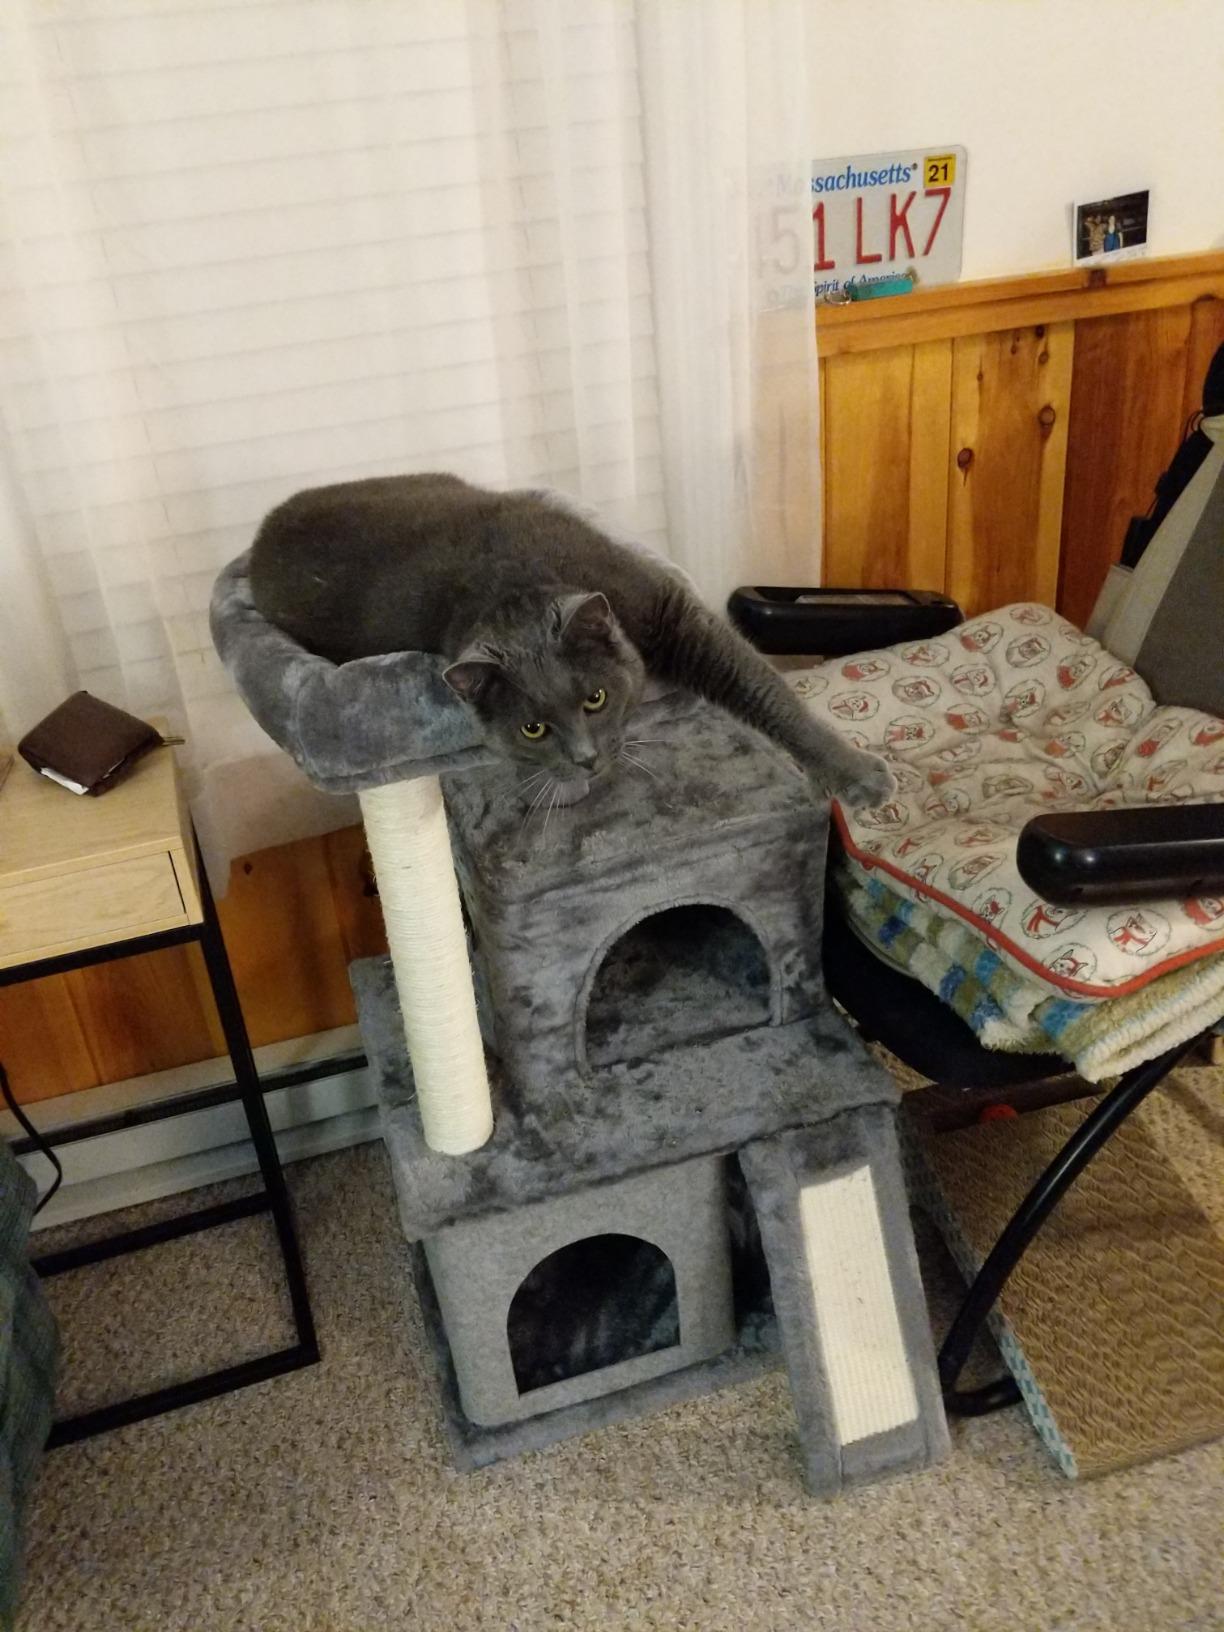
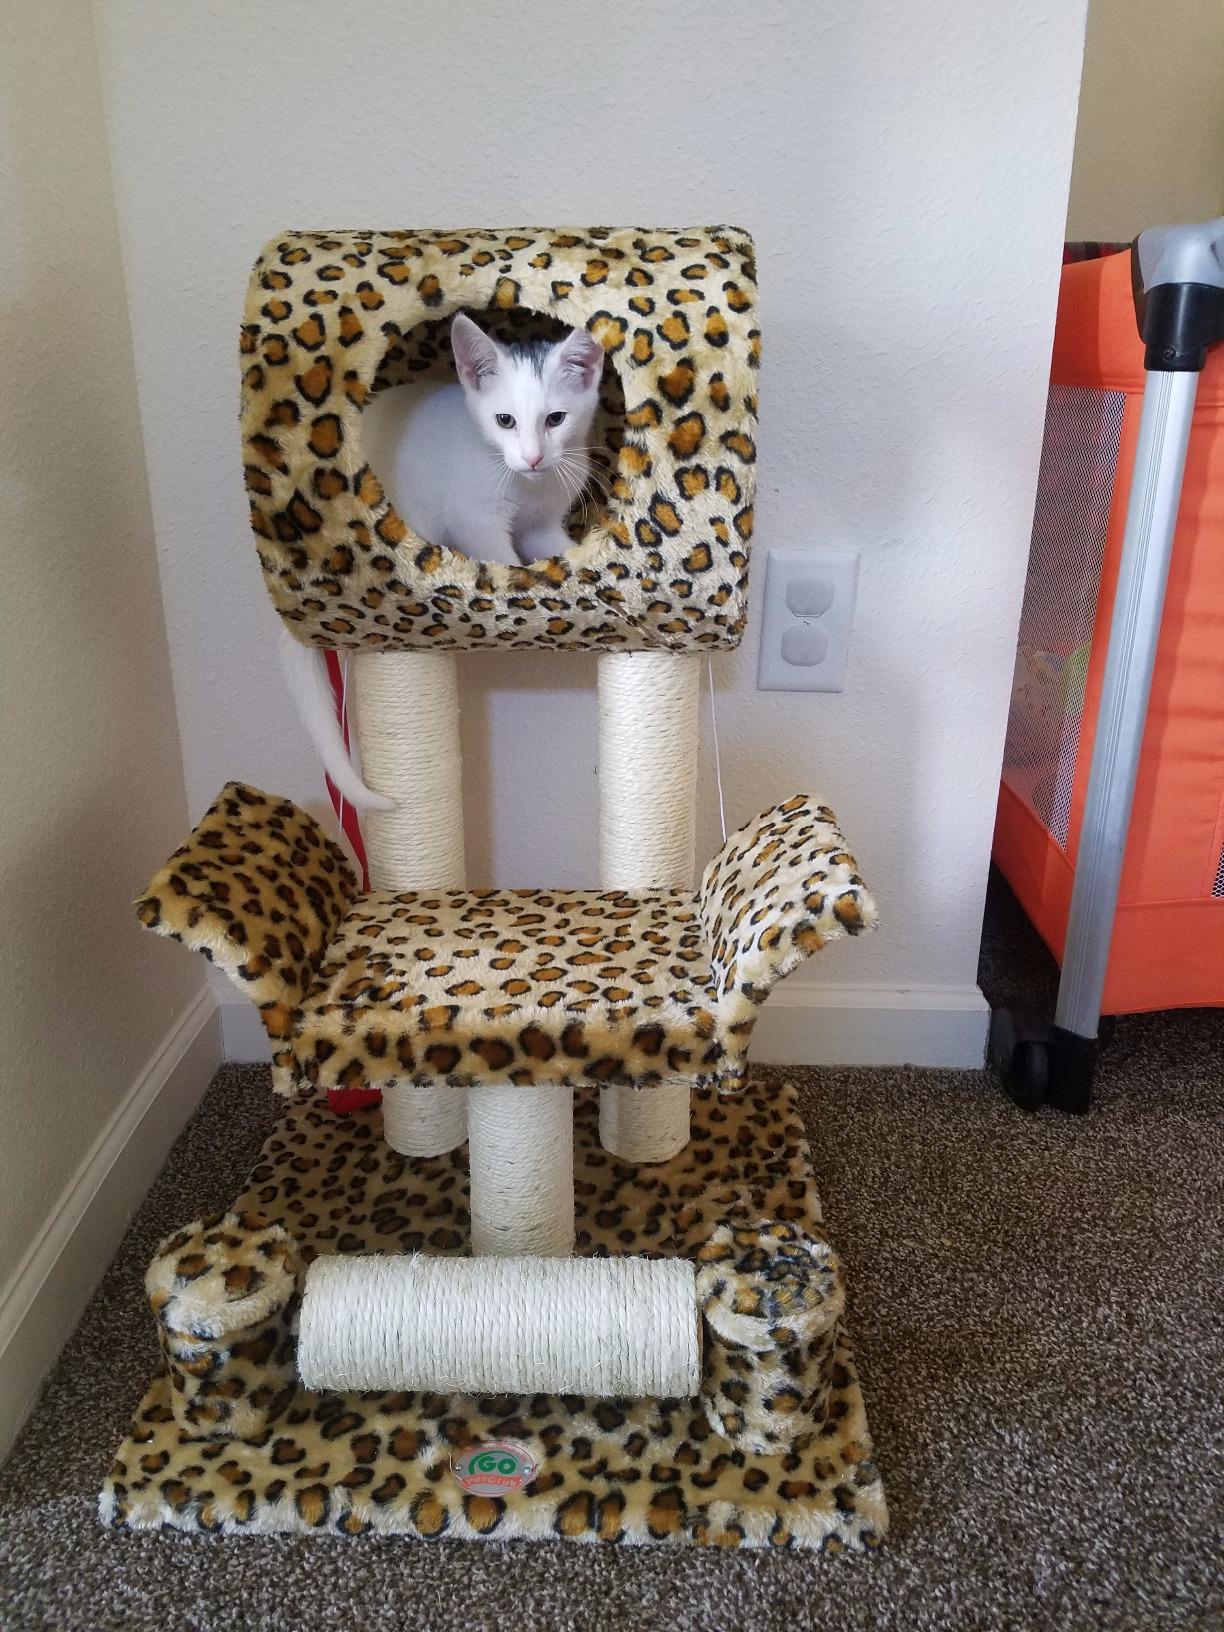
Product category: items_cat tree
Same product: no